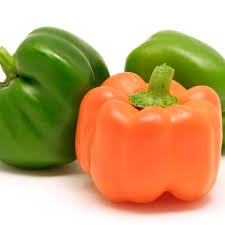
Label: capsicum